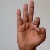
The image shows a hand gesture representing the letter 'F' in Indian Sign Language.